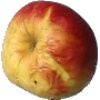
Label: red_yellow_apple